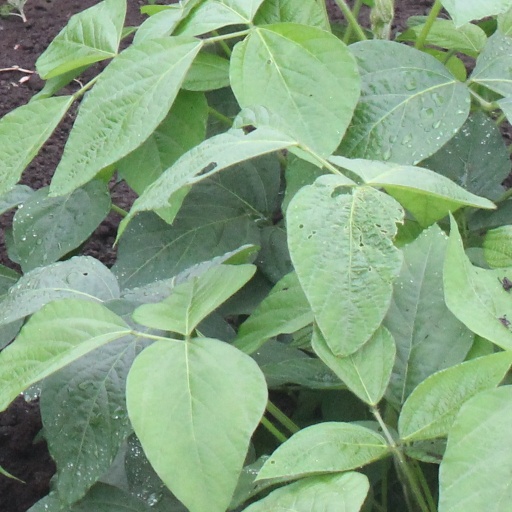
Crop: soybean